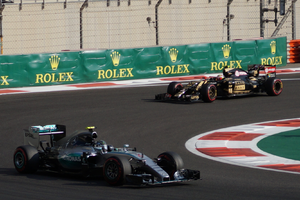
Le Grand Prix automobile d'Abou Dabi 2015, disputé le 29 novembre 2015 sur le Circuit Yas Marina, est la 935ᵉ épreuve du championnat du monde de Formule 1 courue depuis 1950. Il s'agit de la sixième édition du Grand Prix d'Abou Dabi comptant pour le championnat du monde et de la dix-neuvième et dernière manche du championnat 2015. Il présente la particularité, depuis sa première édition en 2009, de démarrer au tomber du jour, et donc de se dérouler partiellement en nocturne.